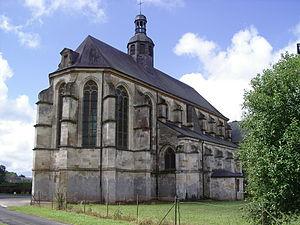
Église Sainte-Catherine Église Sainte-Catherine de Novy-Chevrières, departement des Ardennes, France.
L'église Saint-Pierre-du-Prieuré est une église située à Novy-Chevrières, en France.
Cet article recense les monuments historiques des Ardennes, en France.
Cet article recense les monuments historiques français classés en 1912.